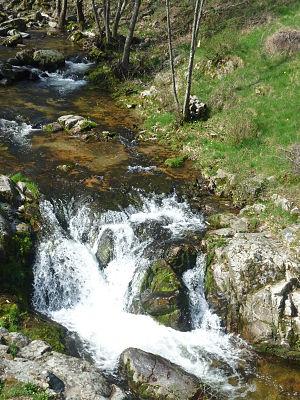
Ruisseau à Saint-Pierreville, Ardèche, France
Jean Le Moal, né le 30 octobre 1909 à Authon-du-Perche et mort le 16 mars 2007 à Chilly-Mazarin, est un peintre non figuratif français de la Nouvelle École de Paris.